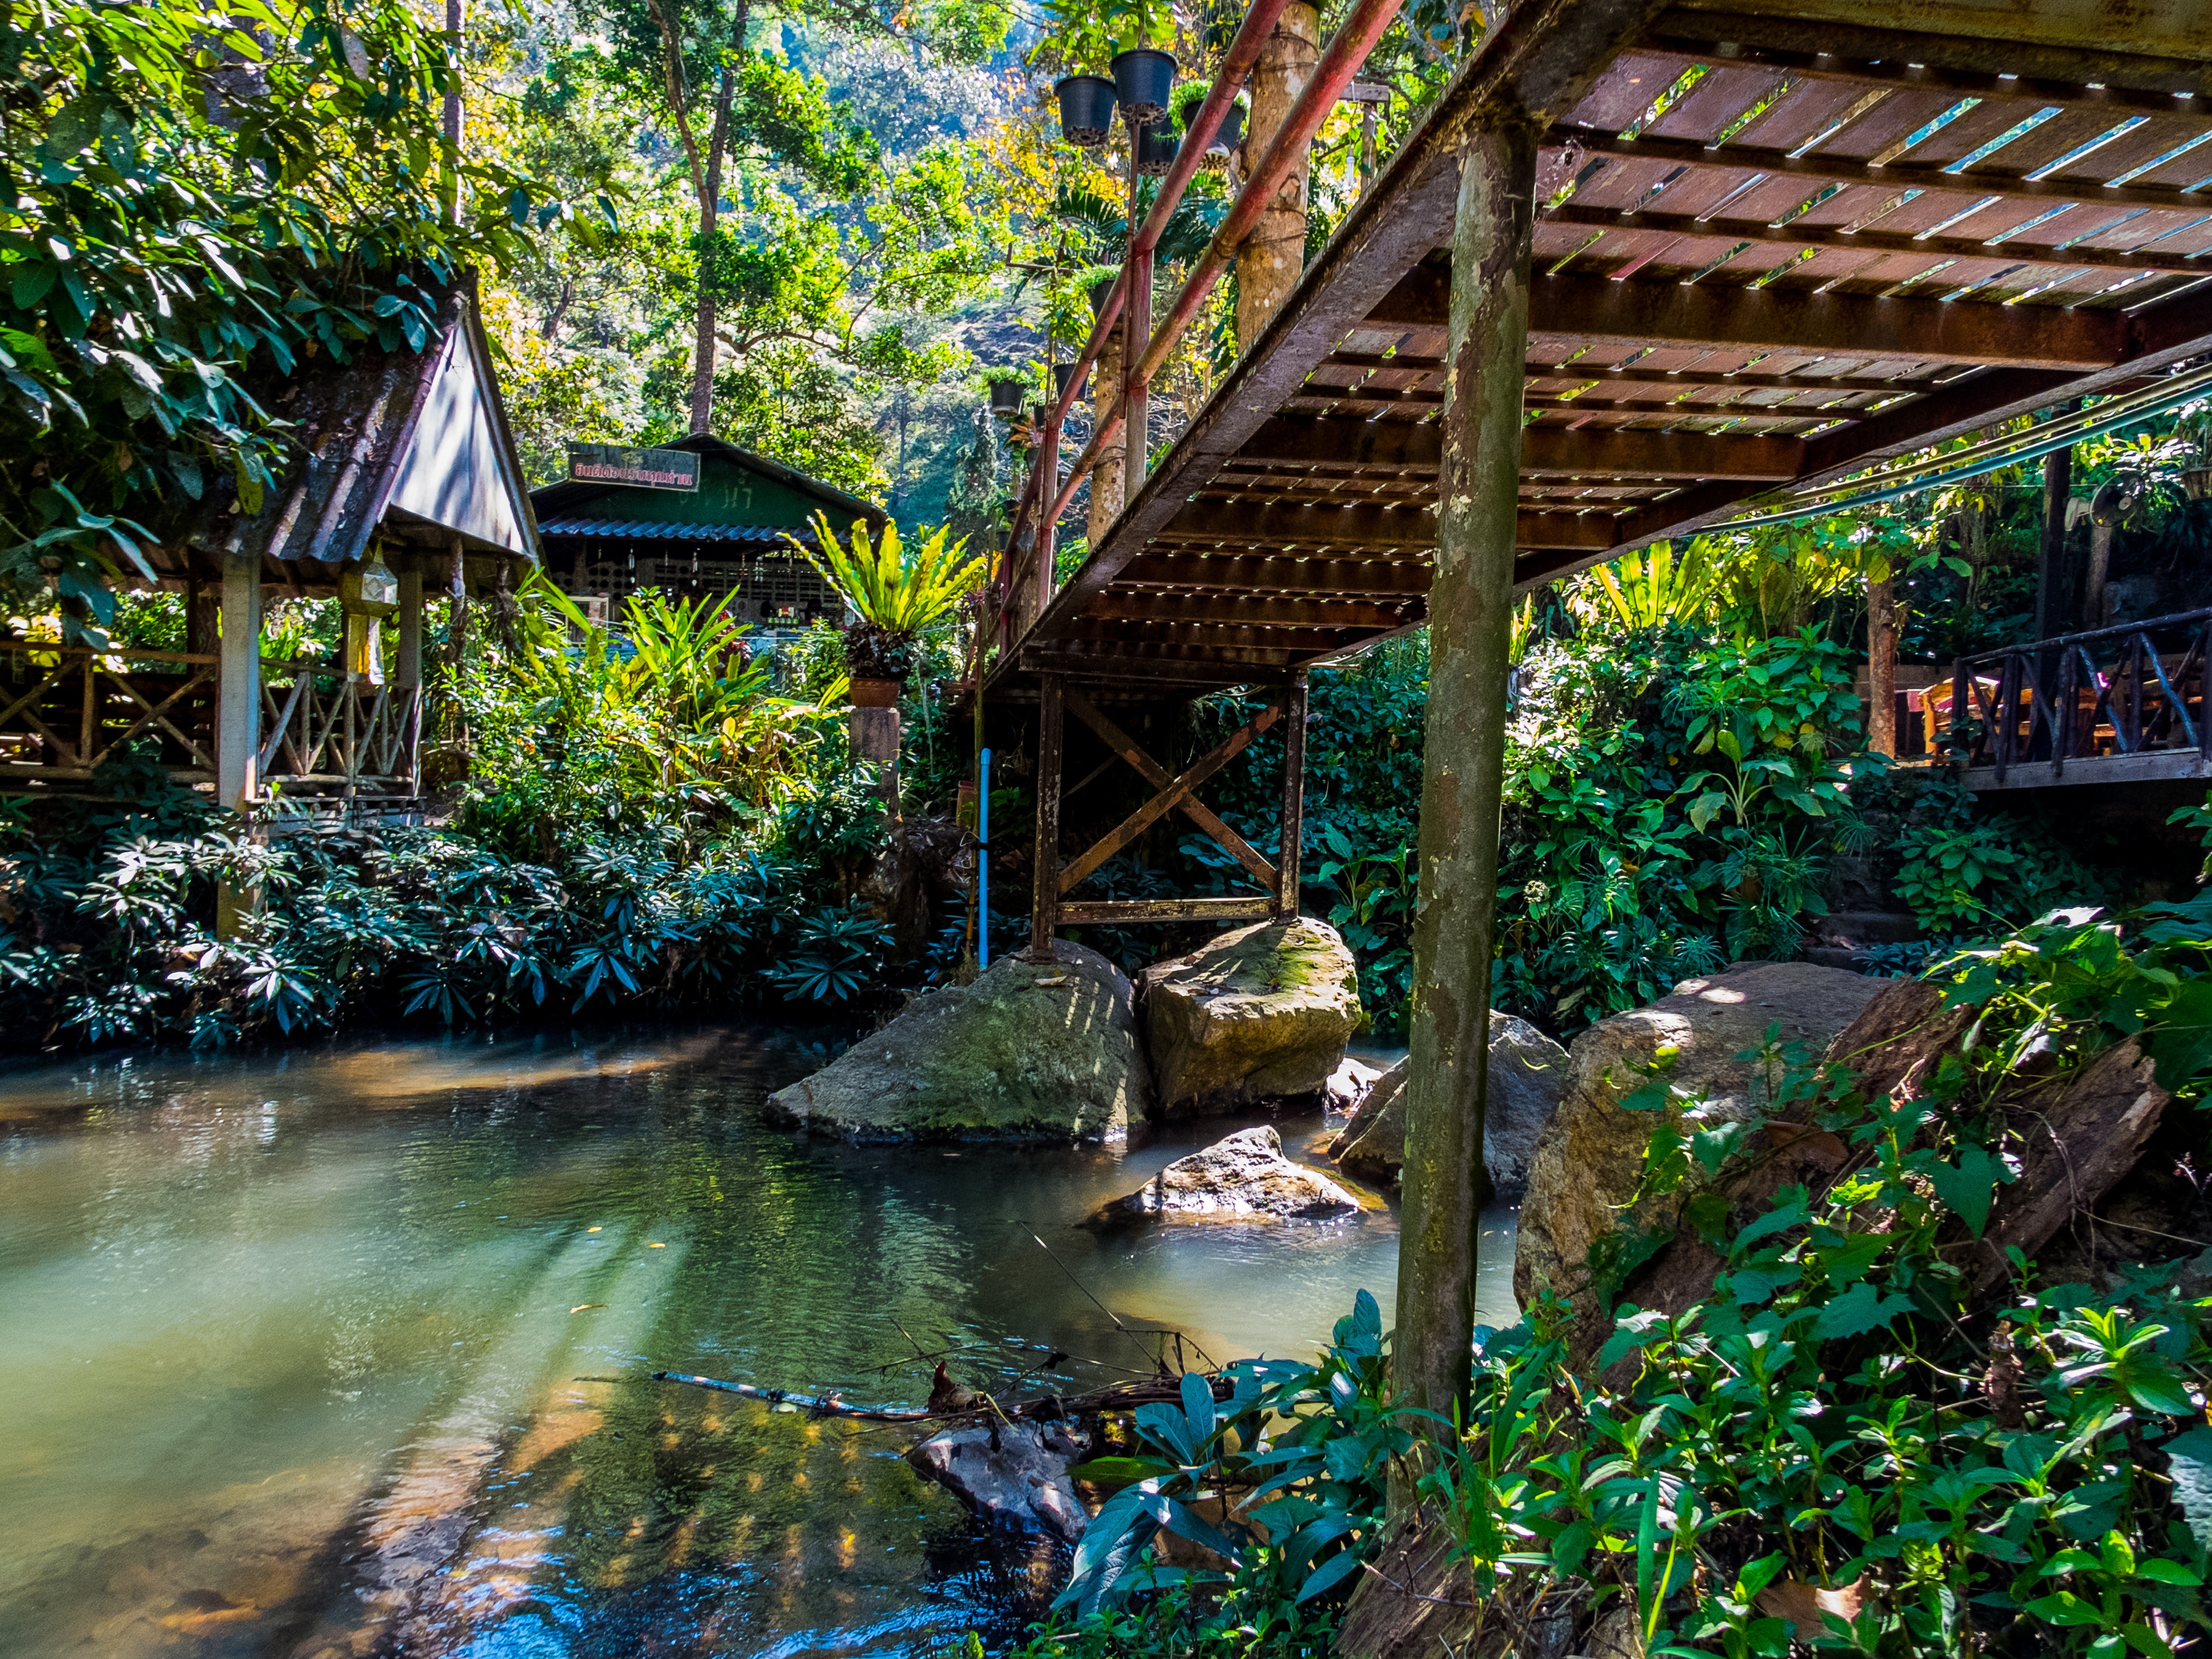
landscape, tree, water, forest, bridge, flower, river, stream, jungle, botany, garden, thailand, resort, rainforest, bach, habitat, tropics, rural area